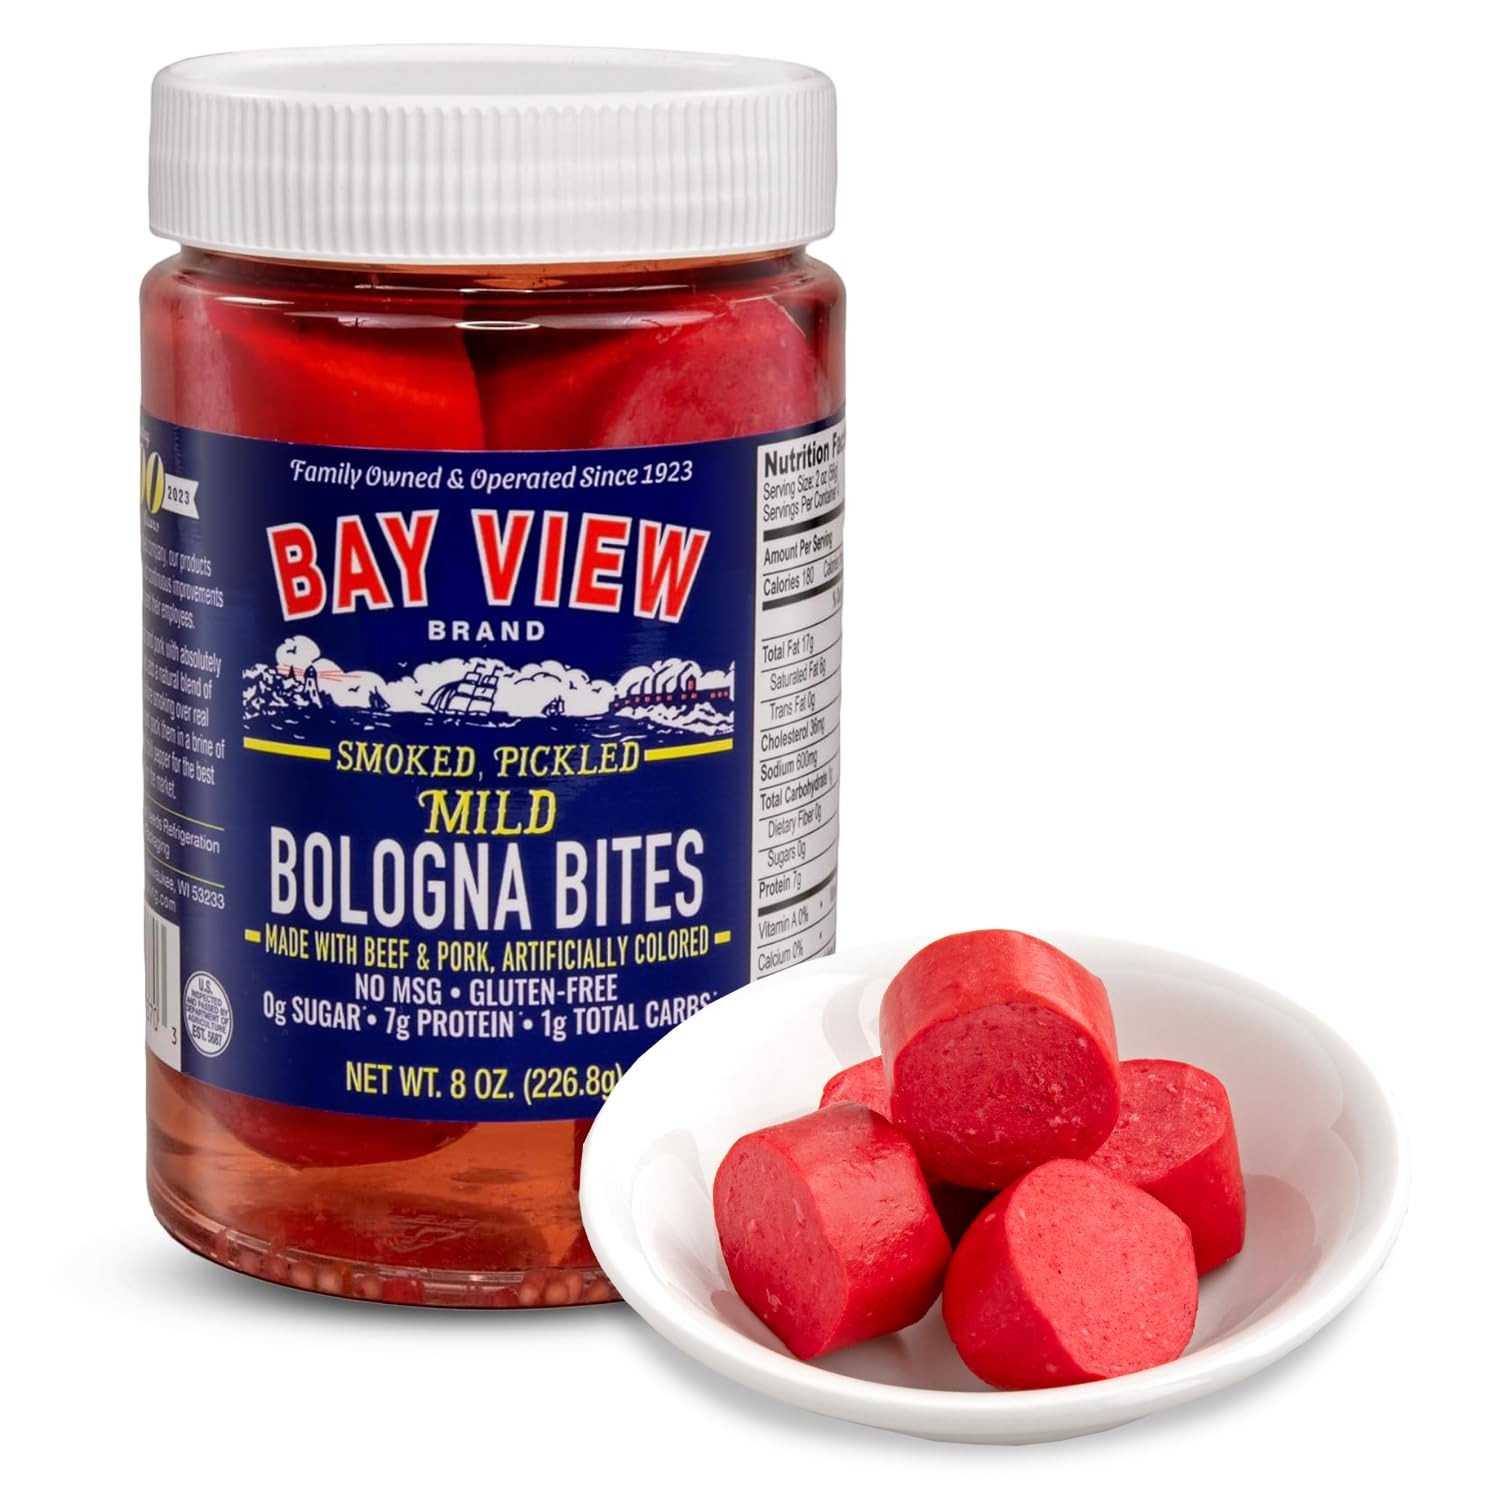
Item Name: Bay View Smoked Pickled Polish Sausage, No MSG, Gluten Free, No Soy, 0g Sugar, 7g Protein, Hardwood Smoked, Mouthwatering Pickled Snack (Mild Bologna, 8oz)
Bullet Point 1: Bay View Brand: Bay View Packing Company in Wisconsin is a family owned and operated corporation established in 1923.
Bullet Point 2: Clean Ingredients: We use all beef and pork with absolutely no soy, whey, or poultry which truly sets us apart from the competition.
Bullet Point 3: Delicious Taste: Our original blend of spices is added to Grandpa Byron’s unique sausage recipe before smoking them over real hardwoods.
Bullet Point 4: Pickled to Perfection: We pickle and pack them in a brine of salt, vinegar, and a kick of chili pepper that gives a mouthwatering burn for the firmest, best tasting pickled sausage on the market.
Product Description: Bay View Packing Company in Wisconsin is a family owned and operated corporation established in 1923. Bay View Packing Company and its employees provide pickled delicacies to discriminating buyers. Their scrumptious foods are produced with skills and Old-World traditions passed on through five generations. This assures patrons of high quality, gourmet products.
Value: 8.0
Unit: Ounce

Price: 9.79